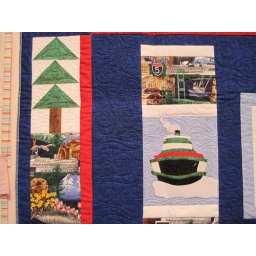
I just love this ferry postcard block -- and of course the flying geese trees in the border